Ungu Violet

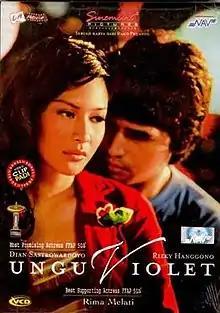

Ungu Violet is Indonesian drama film in 2005 directed by Rizal Mantovani. This Multivision Plus Pictures productions film stars Dian Sastrowardoyo, Rizky Hanggono, and Rima Melati. "Ungu Violet" premiered in Indonesian cinemas on June 23, 2005.